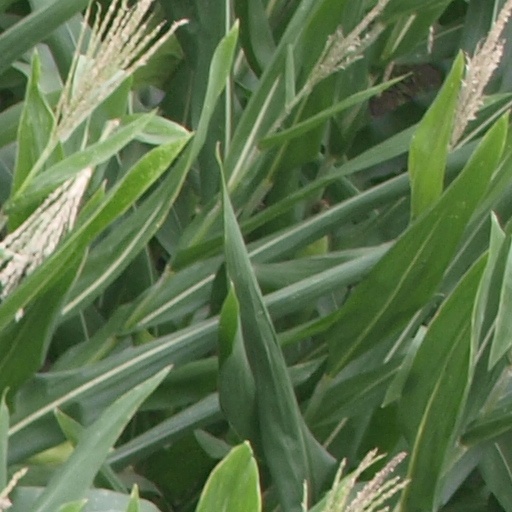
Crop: maize; corn